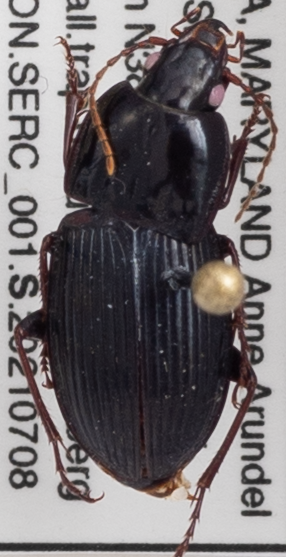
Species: Pterostichus (Abacidus) sp.
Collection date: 2021-07-08
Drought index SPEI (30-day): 1.084
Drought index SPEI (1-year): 2.09
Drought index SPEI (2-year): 1.498